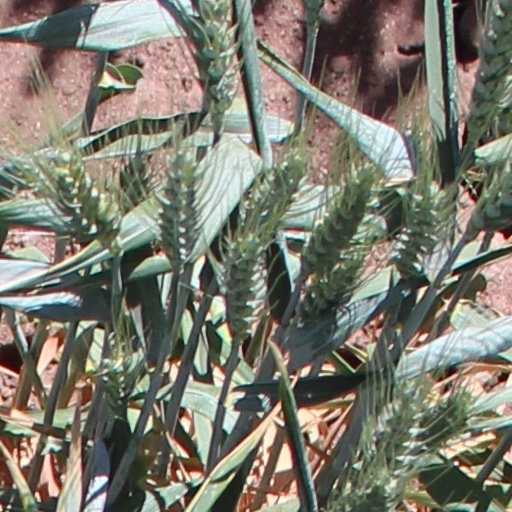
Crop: wheat